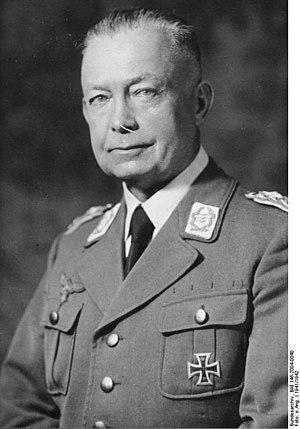
Wilhelm Schubert, né le 12 novembre 1879 à Görlitz, et mort le 26 juin 1972 à Munich est un officier allemand, qui dirige de mars 1941 à juillet 1942 le Wirtschaftsstab Ost, puis devient General der Luftwaffe pendant la Seconde Guerre mondiale.